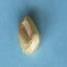
Maize quality: Good